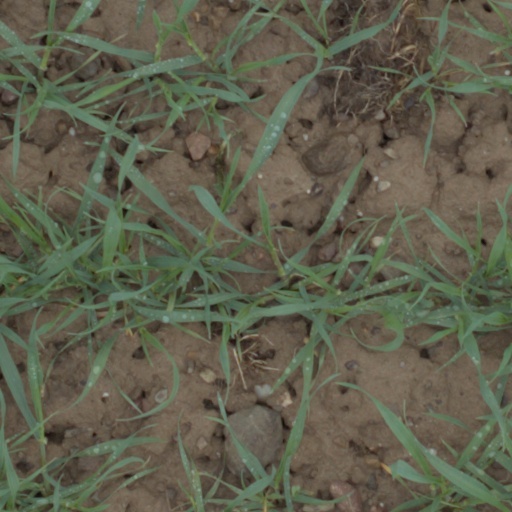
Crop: wheat